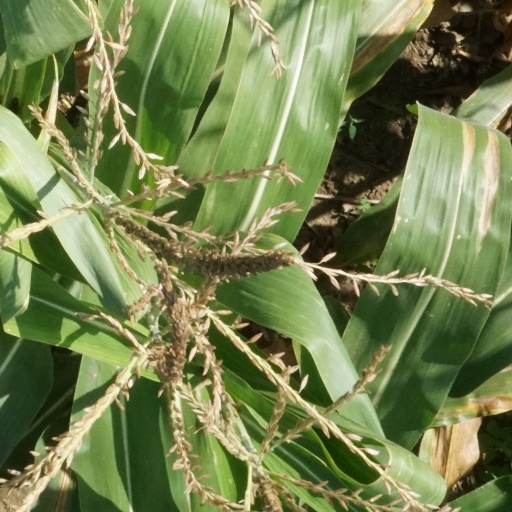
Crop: maize; corn